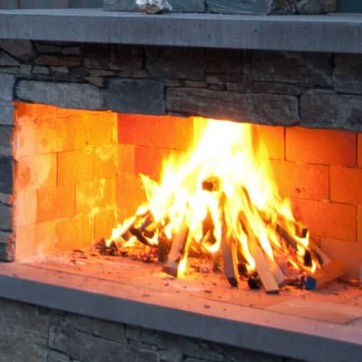
Material: other